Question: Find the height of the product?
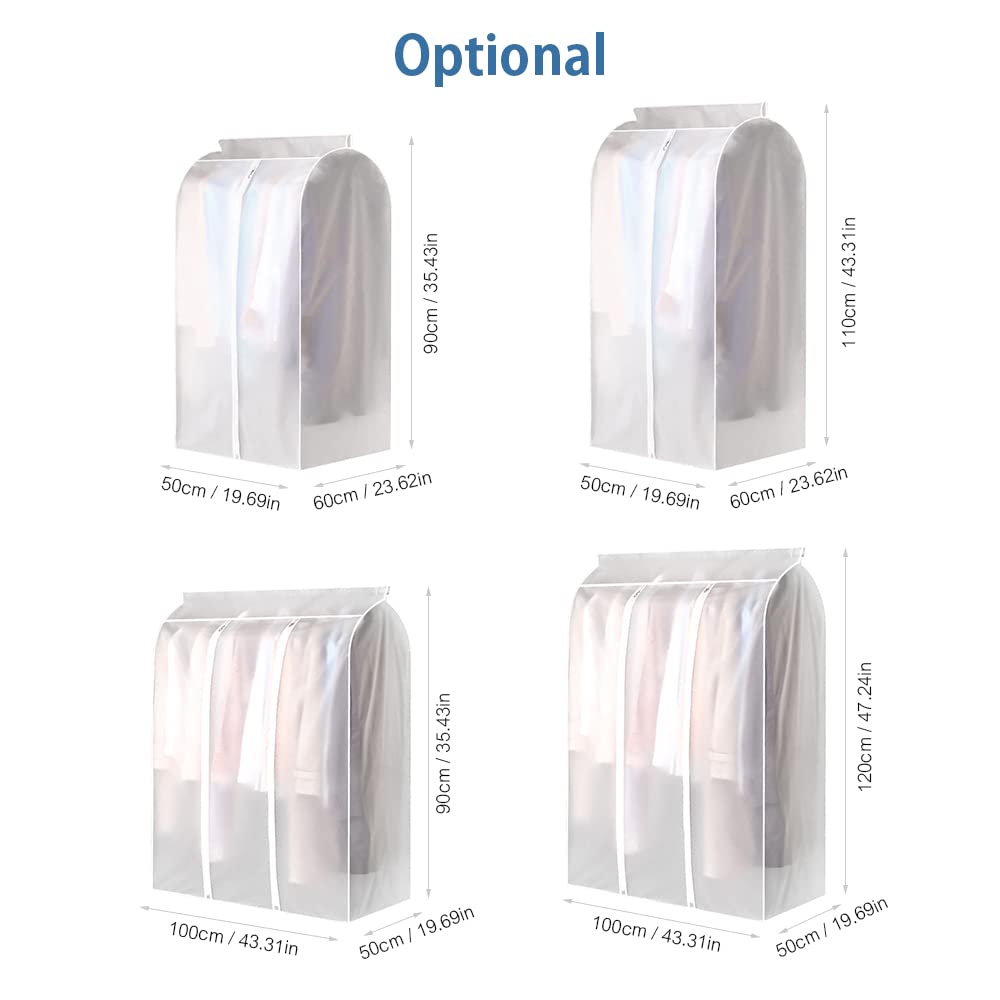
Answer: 43.31 inch